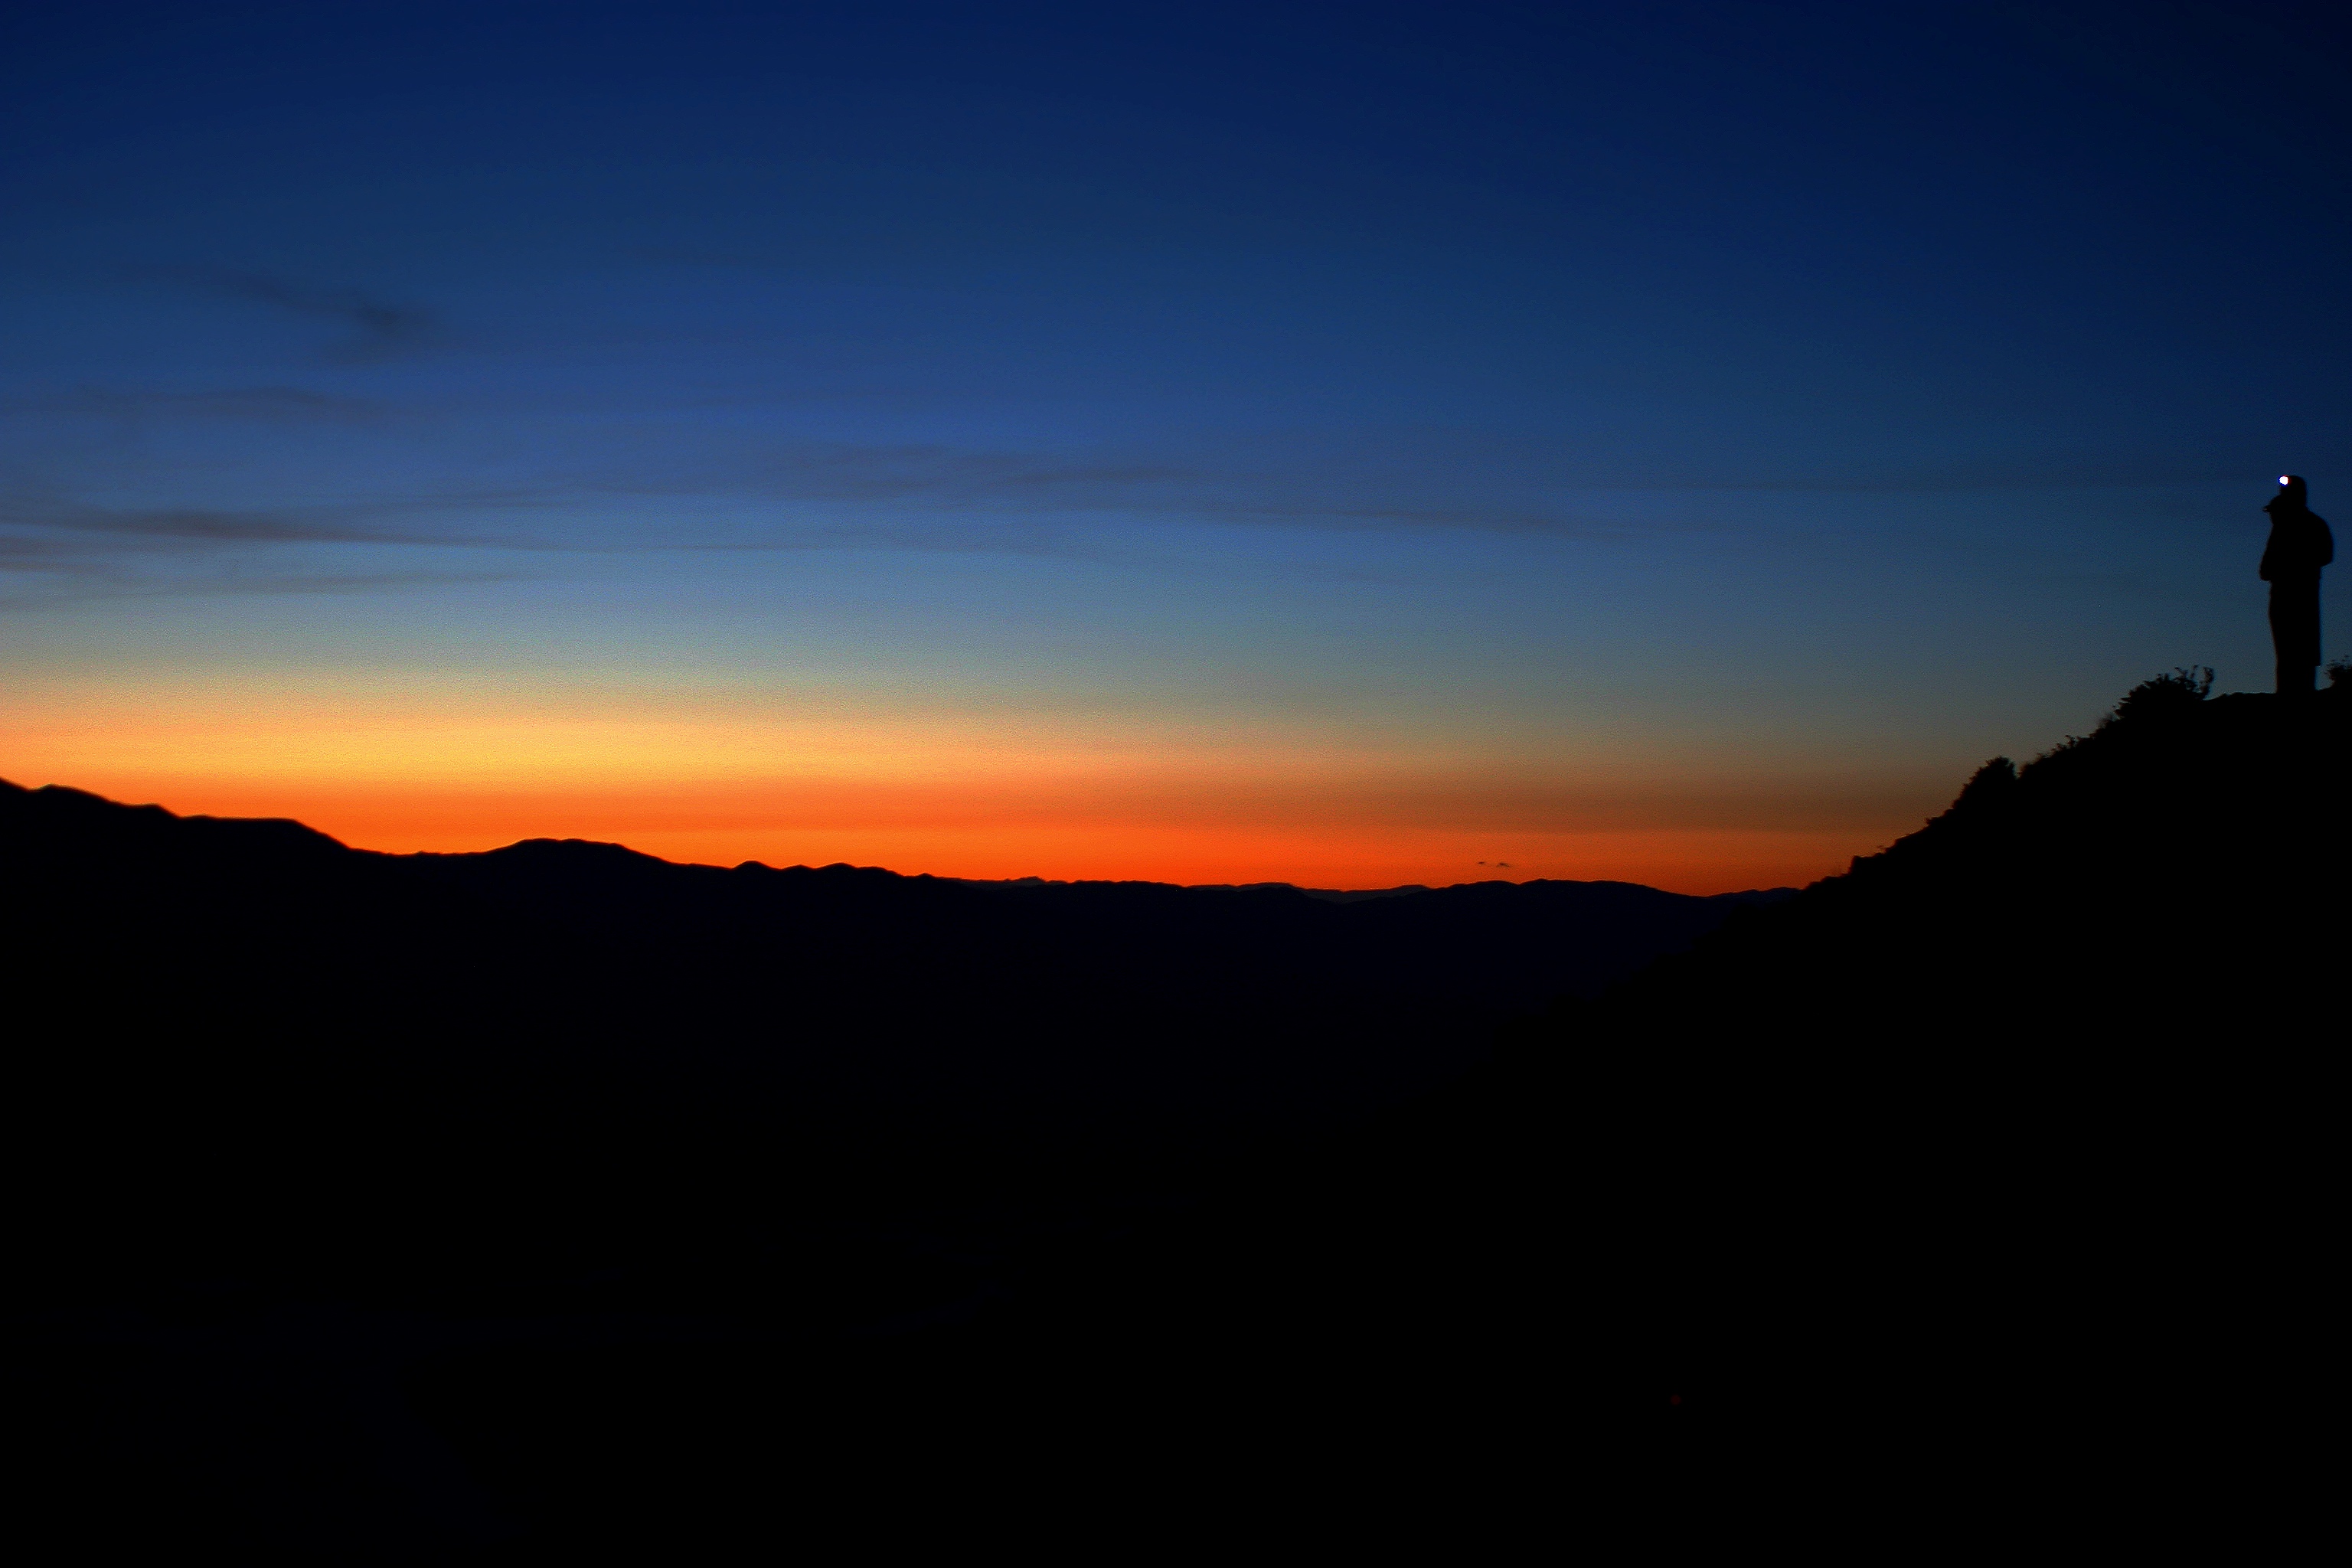
nature, horizon, silhouette, mountain, cloud, sky, sun, sunrise, sunset, sunlight, morning, hill, dawn, atmosphere, dark, dusk, evening, afterglow, atmospheric phenomenon